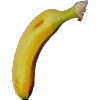
Label: banana_lady_finger